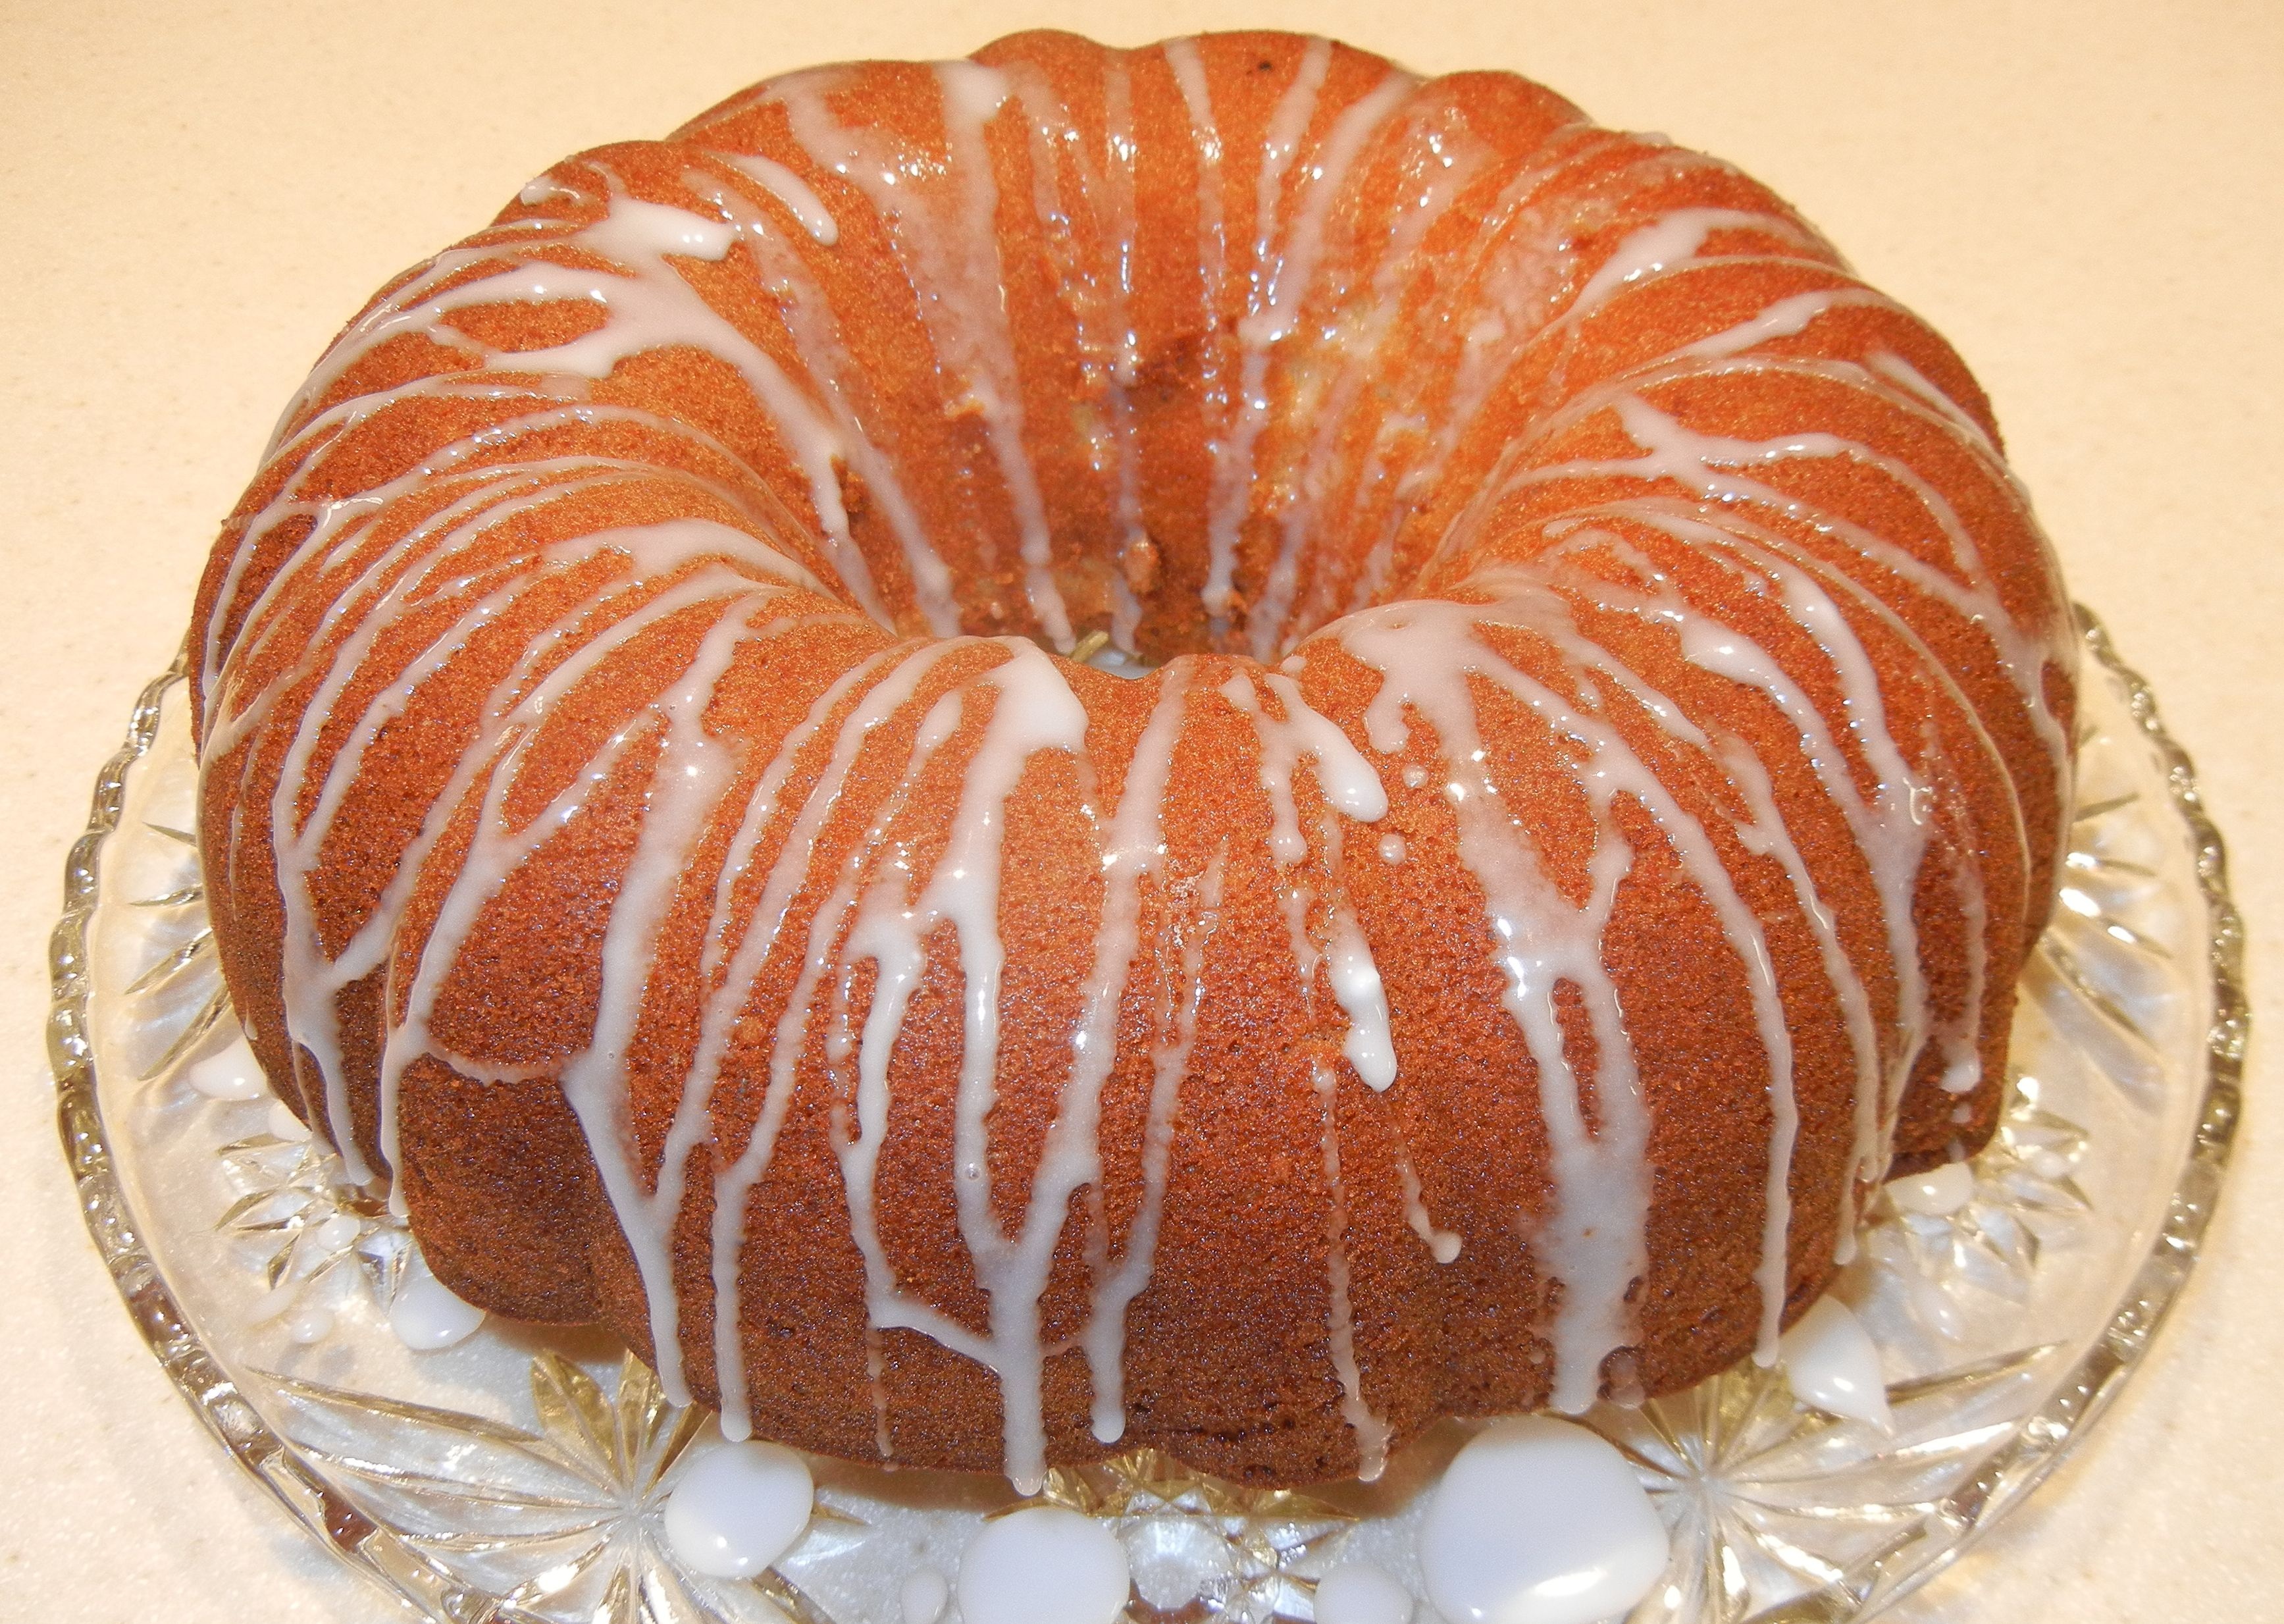
food, produce, dessert, cake, baked, chocolate cake, icing, baked goods, torte, gugelhupf, citrus cake, confectioner sugar, rum cake